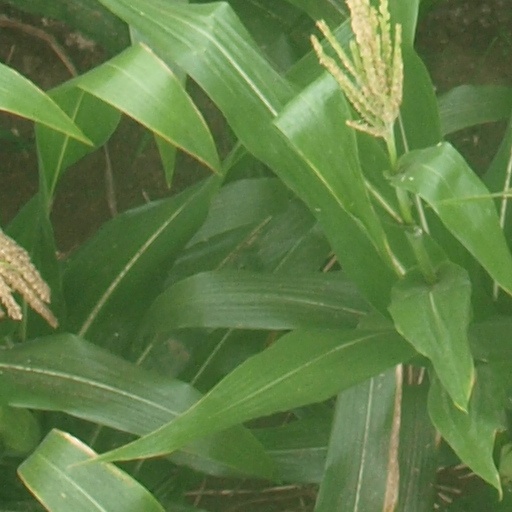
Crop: maize; corn